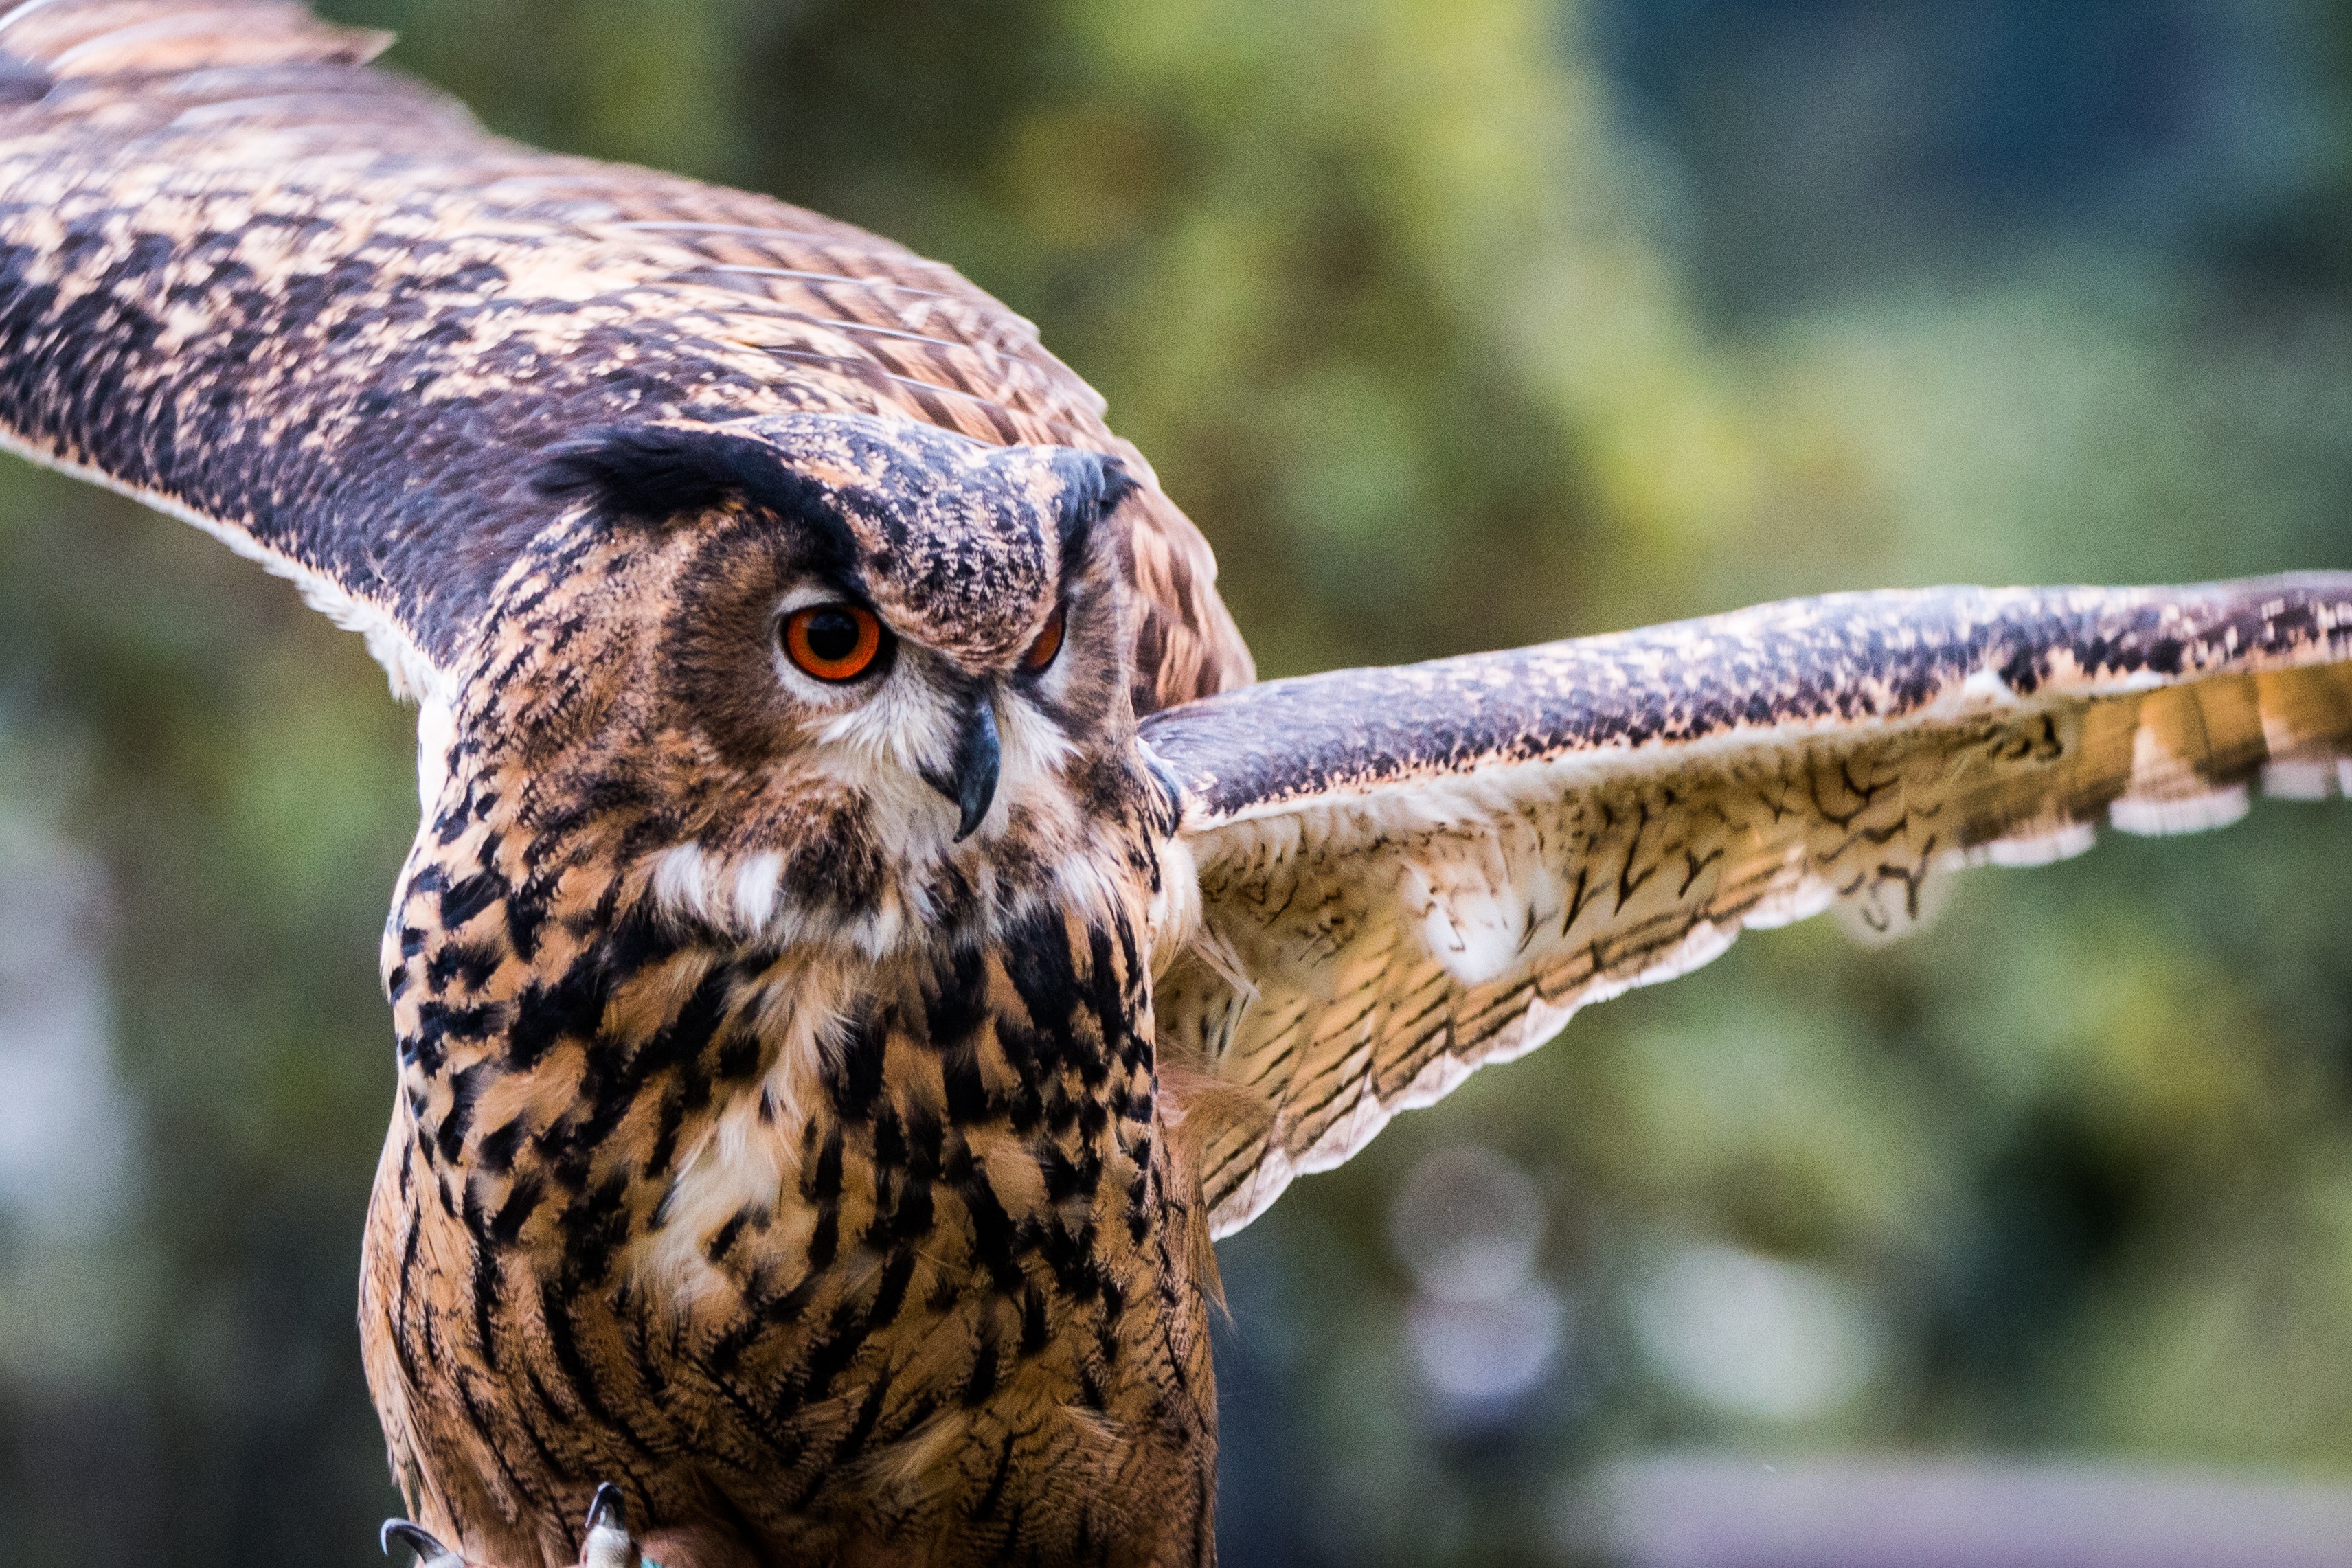
nature, bird, wing, fly, wildlife, beak, hawk, owl, feather, fauna, raptor, swing, bird of prey, close up, birds, vertebrate, wild bird, falcon, eagle owl, bubo bubo